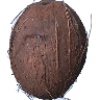
Label: cocos